Rim (wheel)

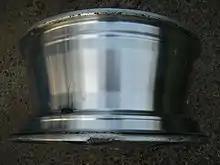
Scratched rim on a one-piece alloy wheel. The black residue remains from where the tire was seated on the "safety profile" rim.

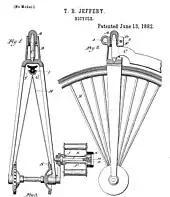
Thomas B. Jeffery's 1882 clincher rim patent

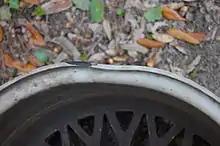
Damage to the rim can cause vibration and cause a tubeless tire to fail to hold pressure

A standard automotive steel wheel rim is made from rectangular sheet metal. The metal plate is bent to produce a cylindrical sleeve, and then the two free edges of the sleeve are welded together. At least one cylindrical flow spinning operation is carried out to obtain the desired thickness profile of the sleeve—and the desired angle of inclination relative to the axial direction in the zone for the outer seat. The sleeve is then shaped to obtain the rims on each side with a radially inner cylindrical wall in the zone of the outer seat and with a radially outer frustoconical wall inclined at an angle corresponding to the standard inclination of the rim seats. The rim is then calibrated.